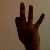
The image shows a hand gesture representing the number 9 in Indian Sign Language.